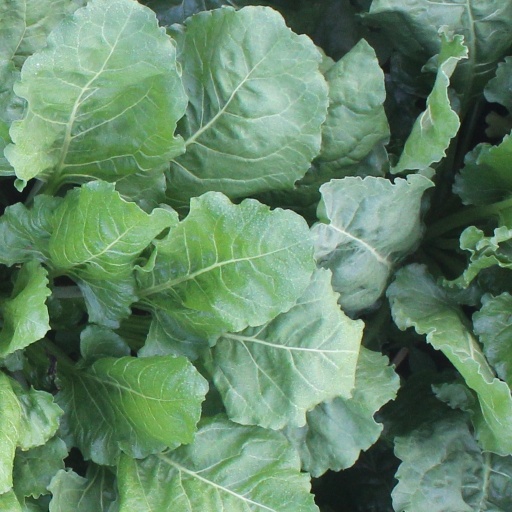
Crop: sugar beet